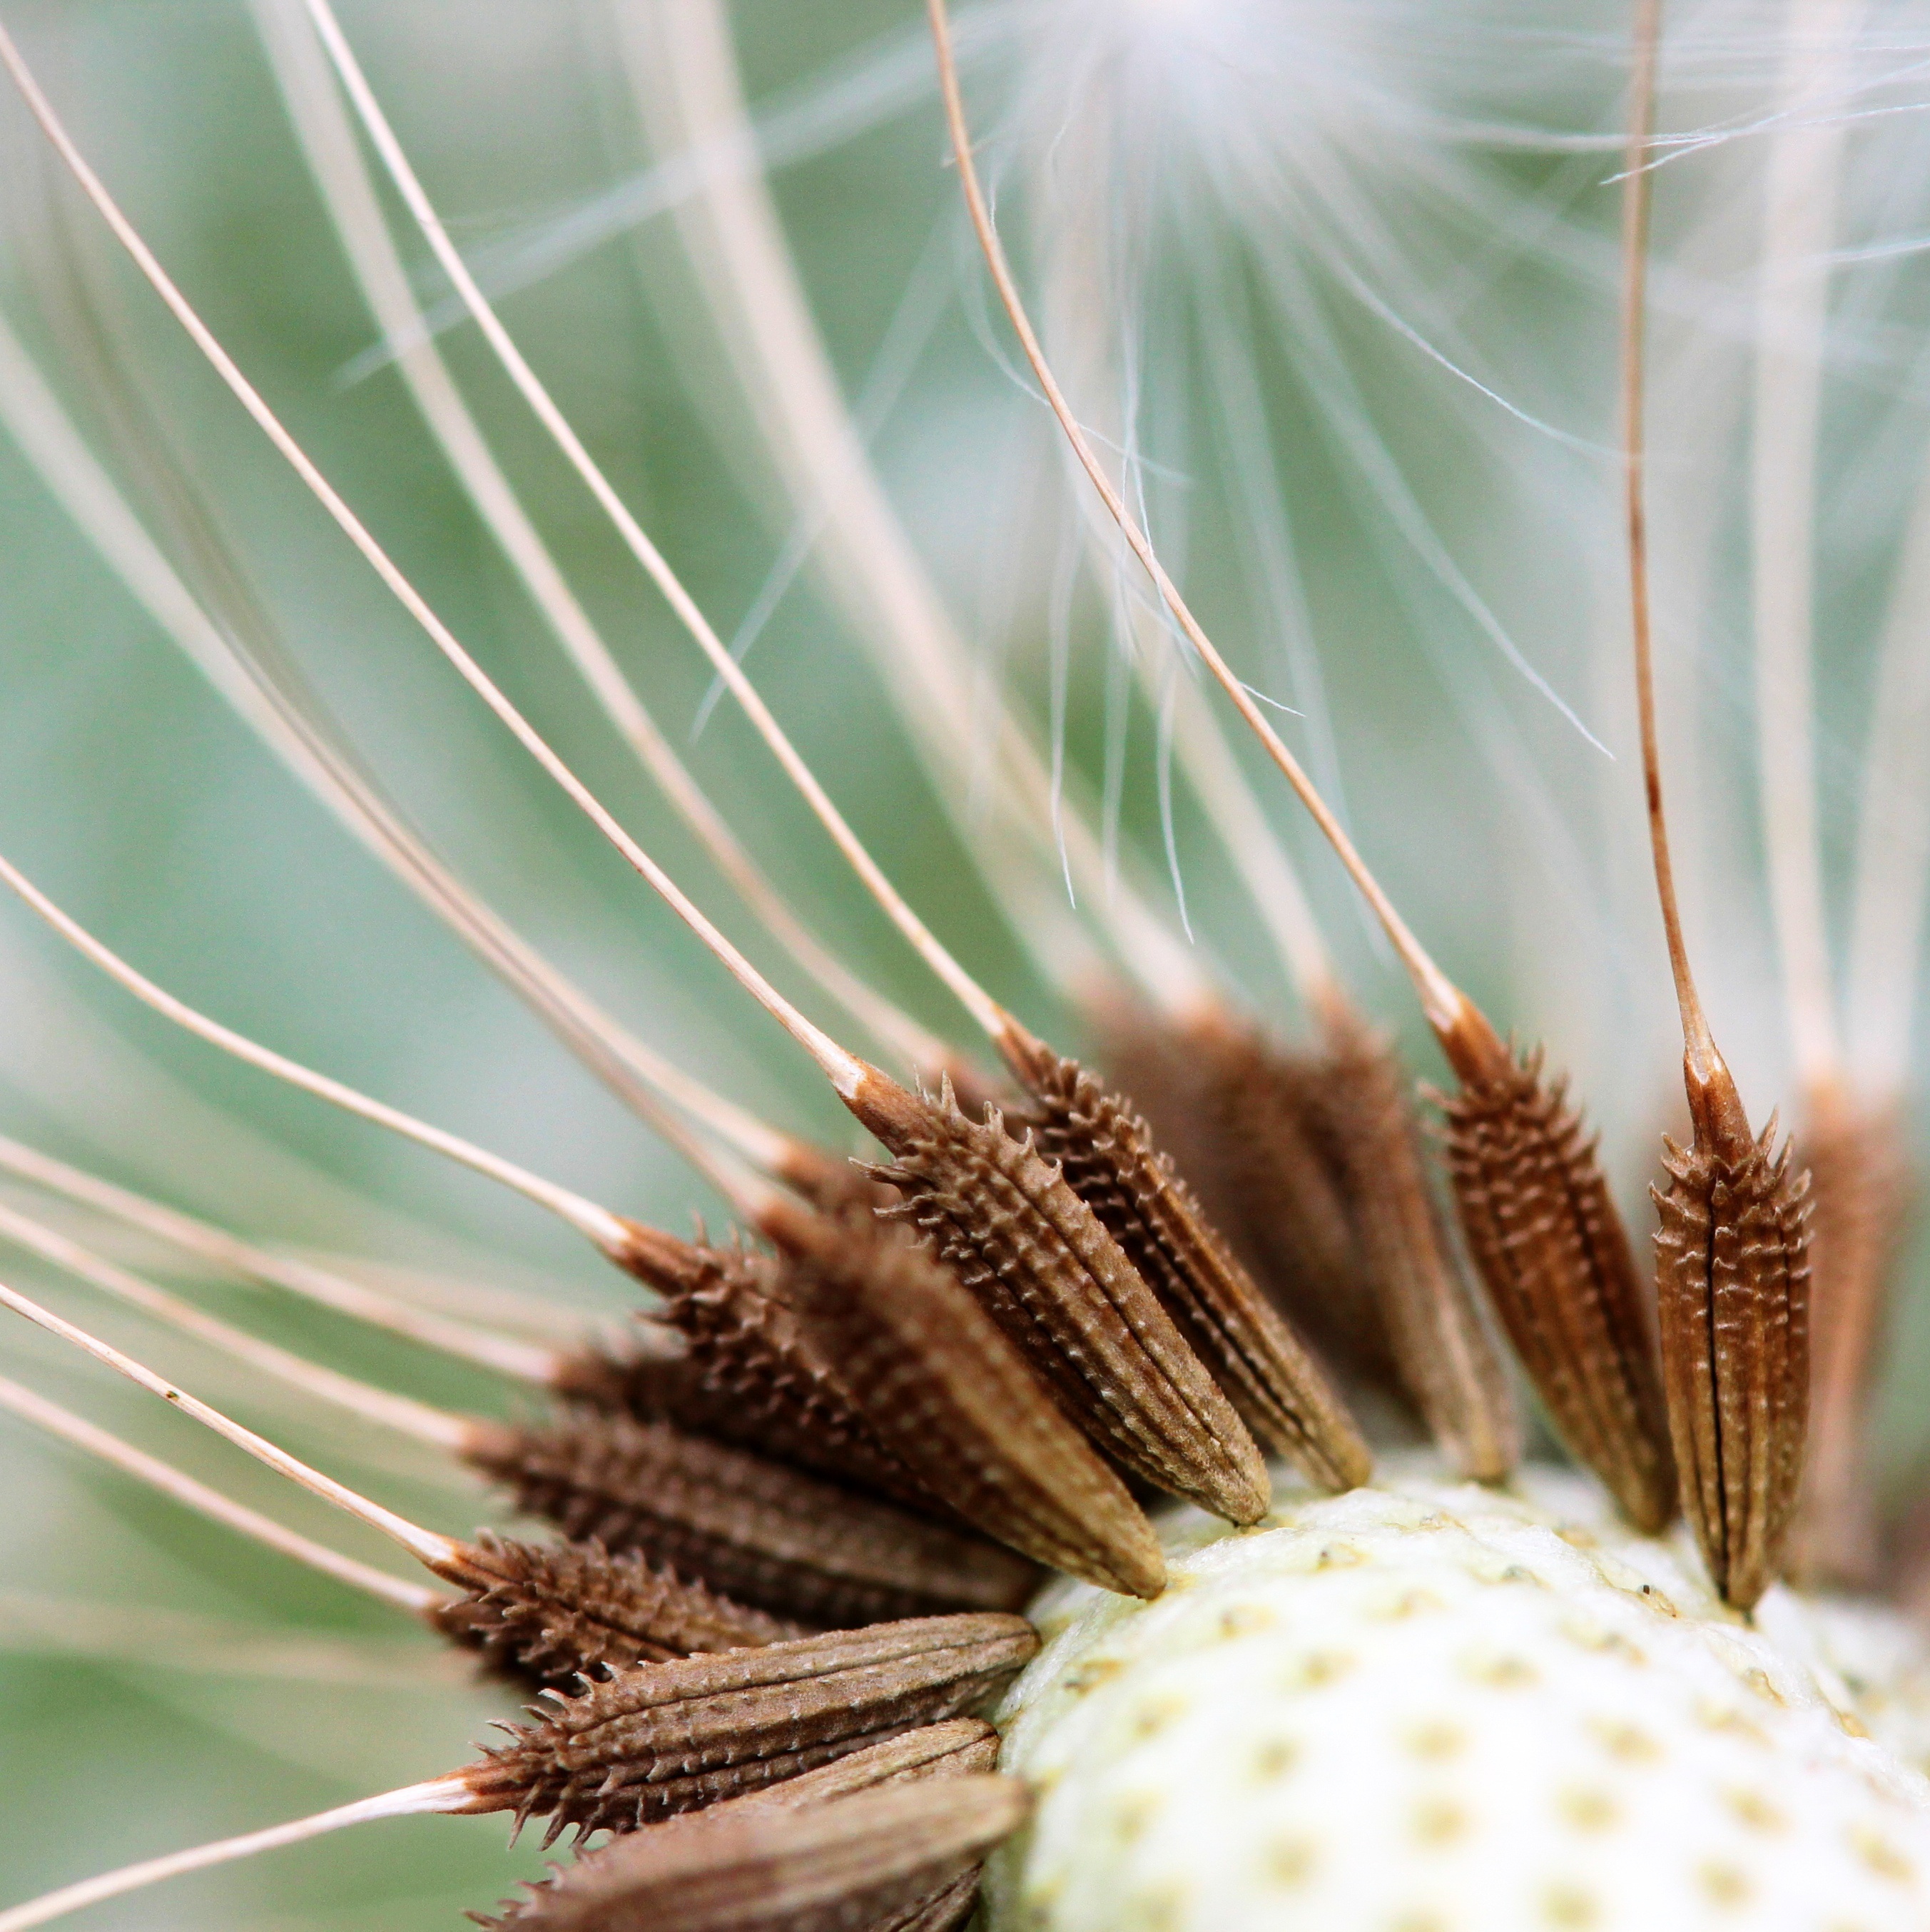
nature, grass, branch, plant, photography, meadow, dandelion, leaf, flower, wind, pollen, spring, green, macro, botany, flora, flowers, close up, seeds, vulgaris, macro photography, flowering plant, daisy family, the delicacy, medicinal products, nuns, sonchus oleraceus, taraxacum officinale, lactarius, grass family, plant stem, land plant, thorns spines and prickles, arecales